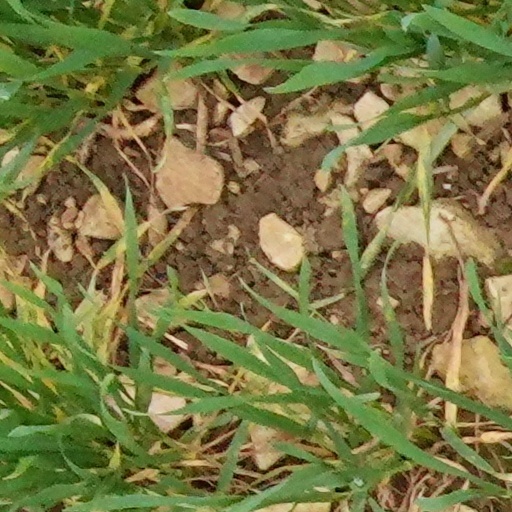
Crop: wheat